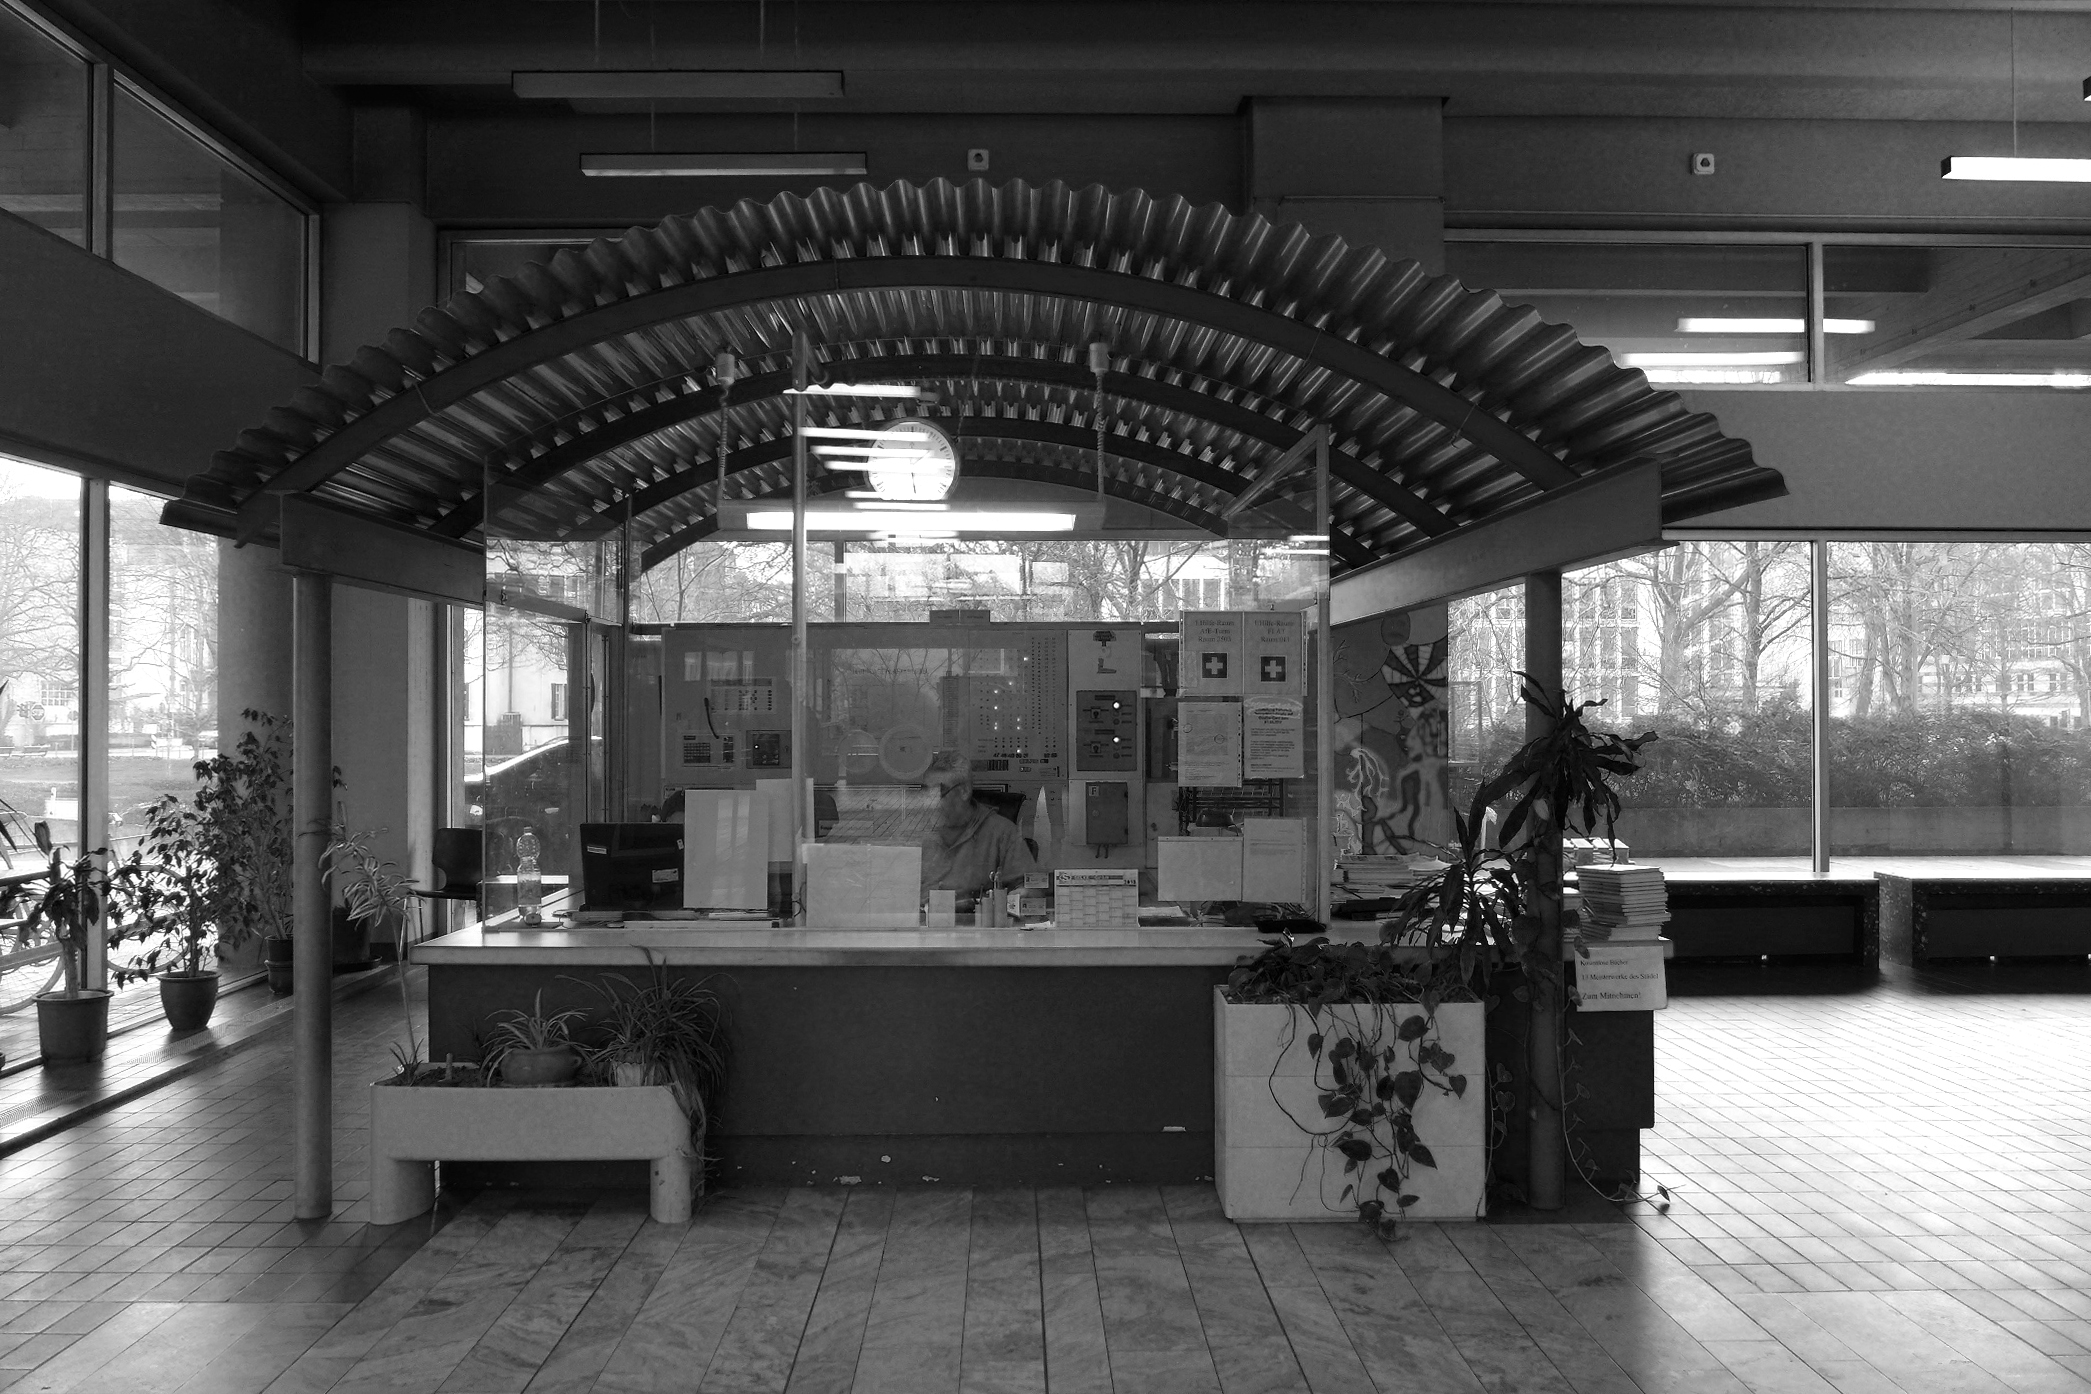
black and white, architecture, white, building, black, monochrome, interior design, bw, blackandwhite, blackwhite, design, university, alemania, allemagne, sw, schwarzweiss, schwarzweis, tourist attraction, germania, schwarzweissfotografie, schwarzweisfotografie, afeturm, universityfrankfurt, universityoffrankfurt, afetower, universit t, universit tfrankfurt, monochrome photography